Charles Chamberlain House

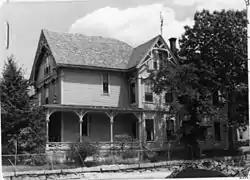
c. 1978 photo

The Charles Chamberlain House was a historic house at 373 Pleasant Street in Worcester, Massachusetts. Built in 1876, it was one of the city's finest examples of residential Victorian Gothic architecture. It was added to the National Register of Historic Places in 1980, but was demolished in 1984.